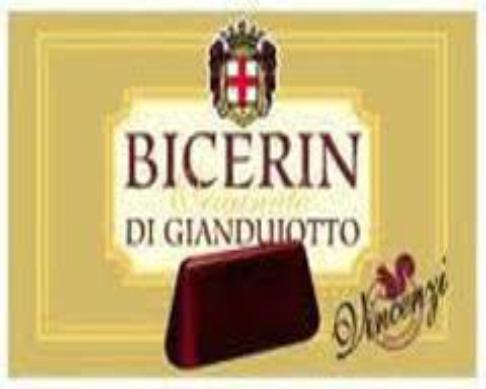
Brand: Bicerin
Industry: Food